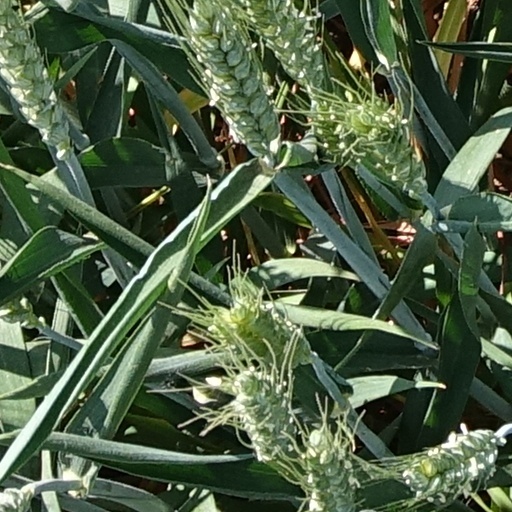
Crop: wheat